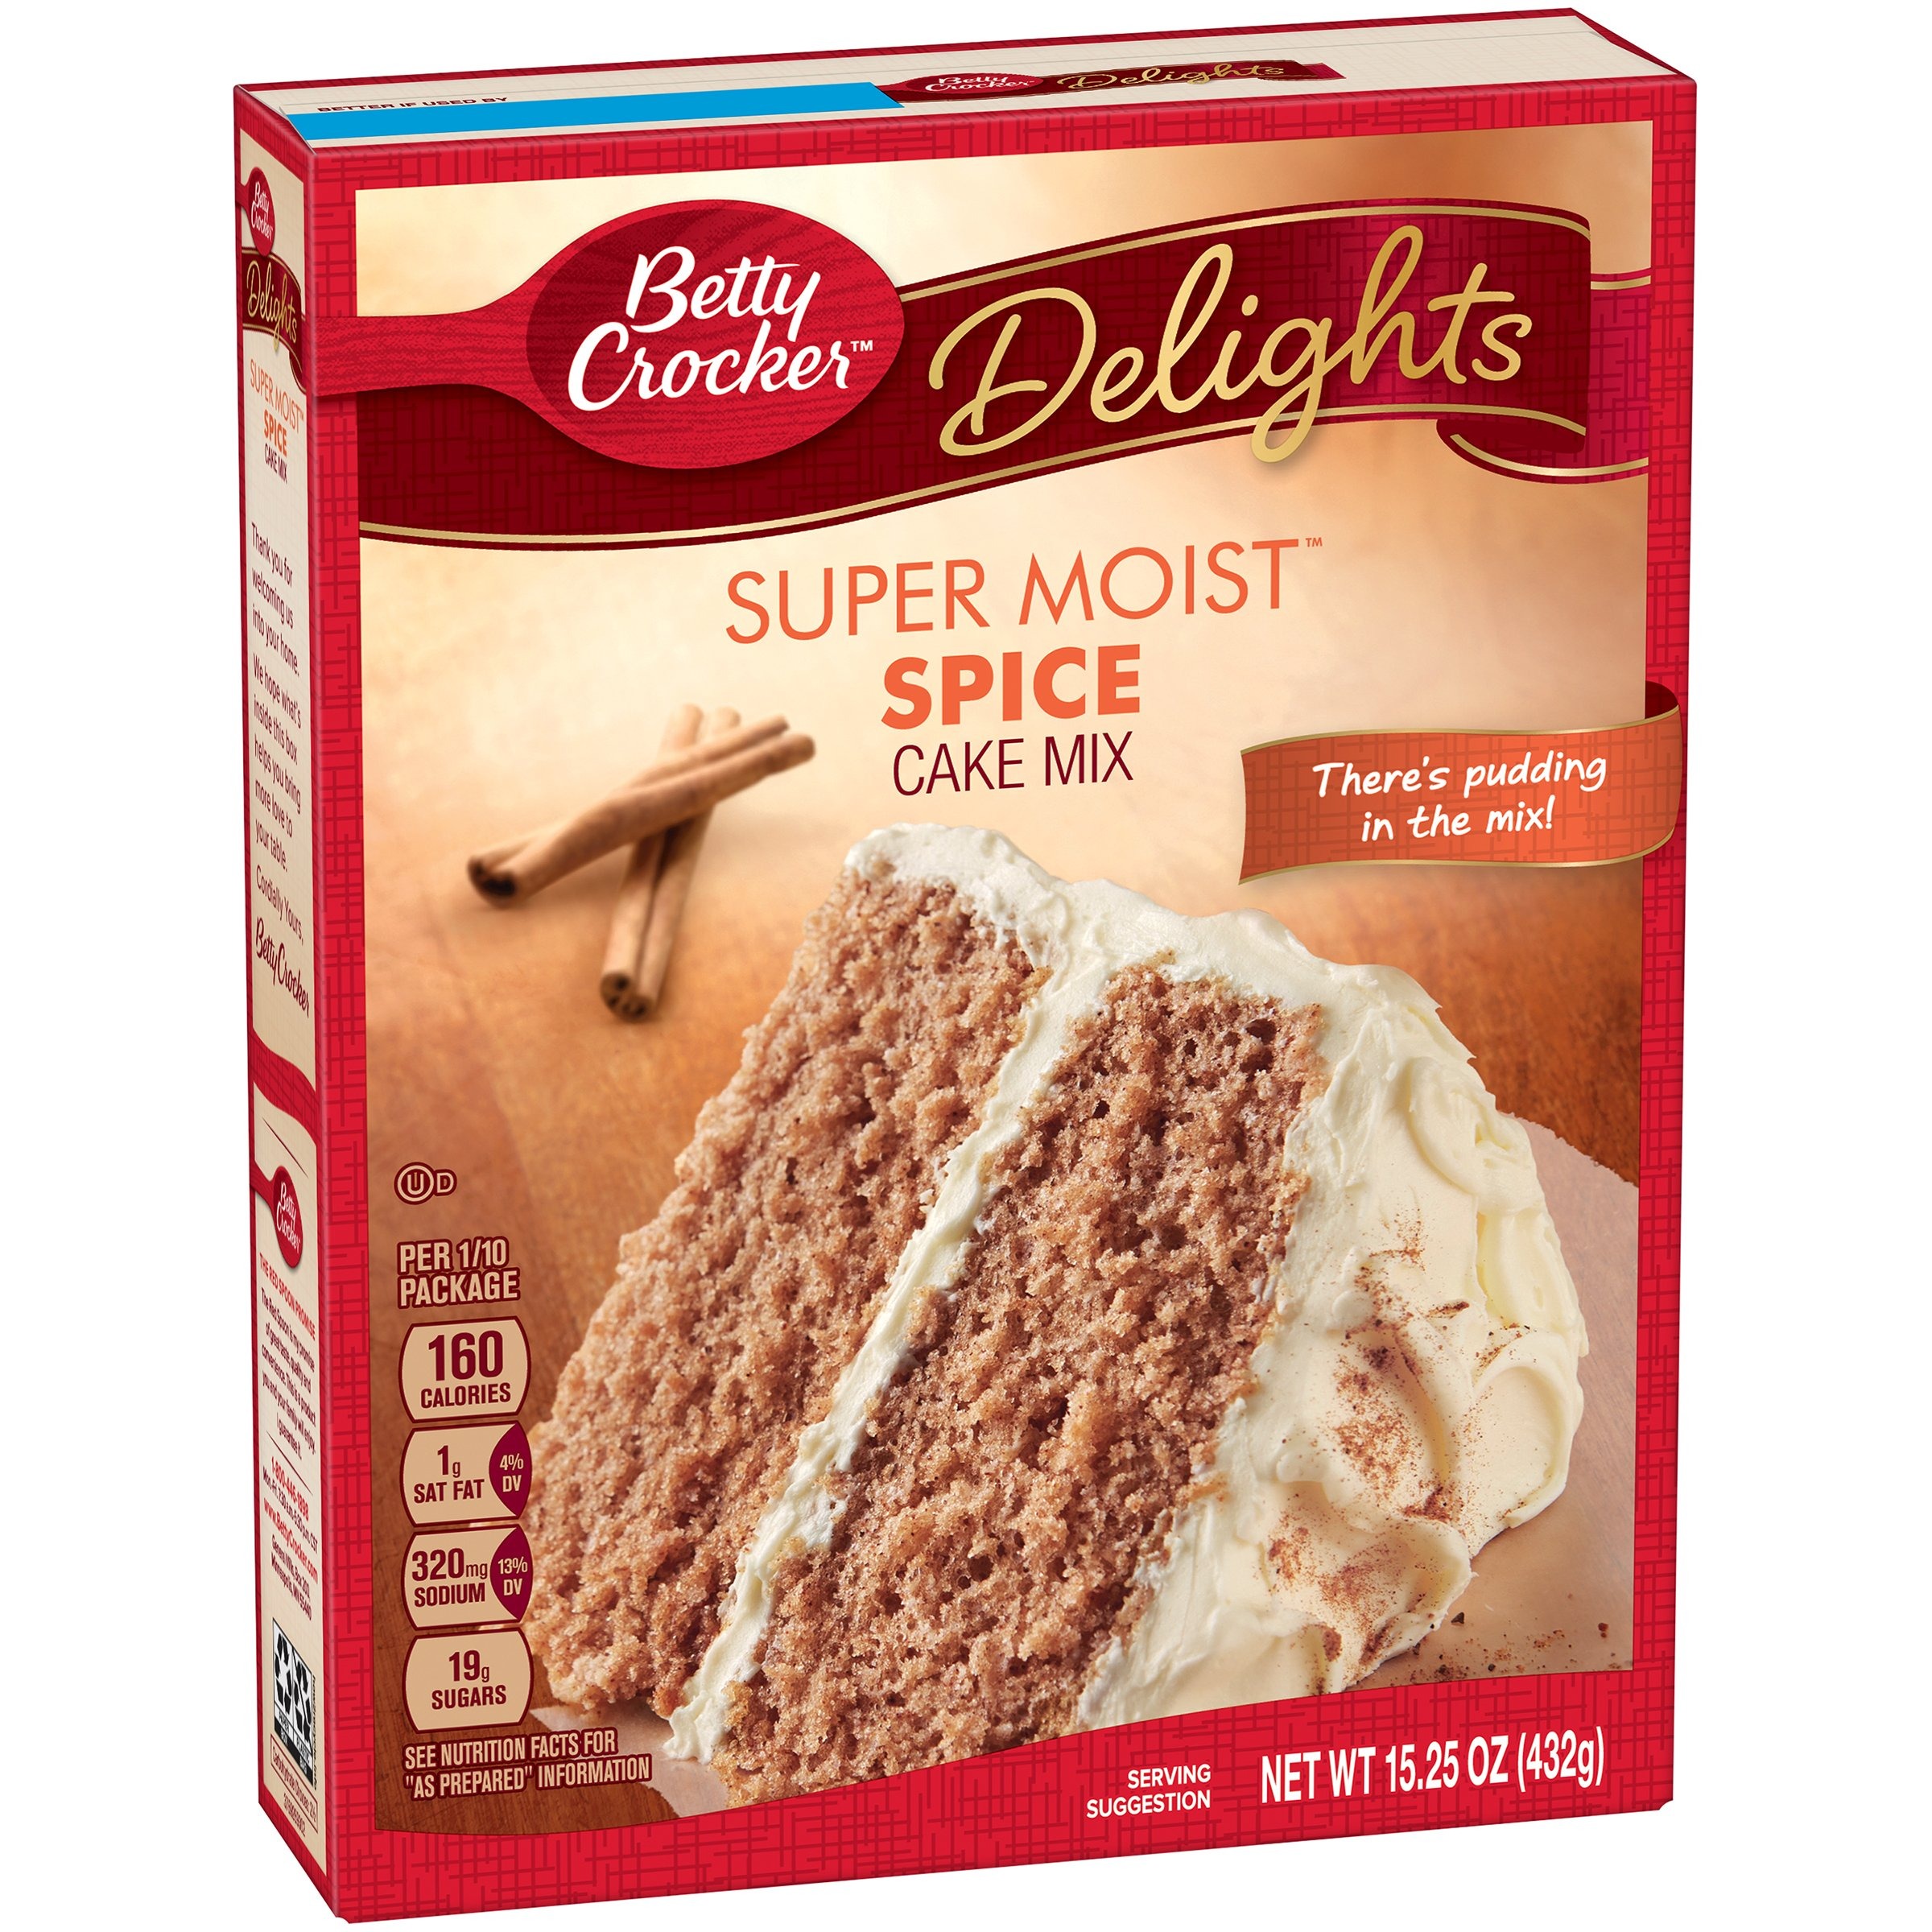
Item Name: Betty Crocker Super Moist Spice Cake Mix, 15.25 oz
Bullet Point 1: CAKE MIX: Bake a delicious, moist spice cake dessert with Betty Crocker Delights Cake Mix
Bullet Point 2: QUICK AND EASY: Make a cake by just adding a few simple ingredients as directed and popping in the oven
Bullet Point 3: ENDLESS OPTIONS: Add your own twist to these mixes by using as cupcake mix or trying tested and trusted Betty Crocker recipes
Bullet Point 4: DELICIOUS & SPONGY: Enjoy the sweetness of this versatile cake mix and make it your own
Bullet Point 5: CONTAINS: 15.25 oz
Value: 15.25
Unit: Ounce

Price: 2.49